Ilia II of Georgia

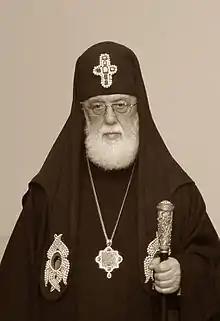
Ilia II in 2004

Ilia II (born 4 December 1933), also transcribed as Ilya or Elijah, is the 82nd and current Catholicos-Patriarch of All Georgia, the spiritual leader of the Georgian Orthodox Church. He is officially styled as "Catholicos-Patriarch of All Georgia, the Archbishop of Mtskheta-Tbilisi and Metropolitan Bishop of Bichvinta and Tskhum-Abkhazia, His Holiness and Beatitude Ilia II."